Janet Dibley

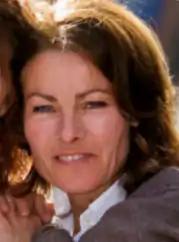
Dibley in May 2009

Janet Dibley (born 13 December 1958) is an English actress. She is known for her roles as Elaine Walker in the 1980s sitcom "The Two of Us", Lorna Cartwright in the BBC soap opera "EastEnders", and Elaine Cassidy in the BBC soap opera "Doctors".